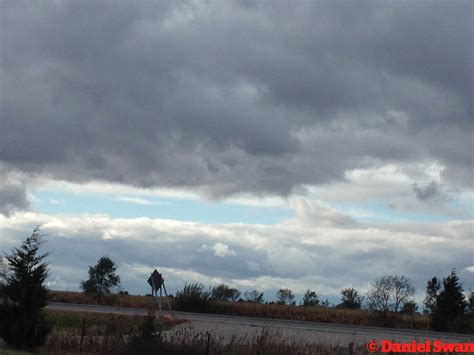
Weather: cloudy or overcast